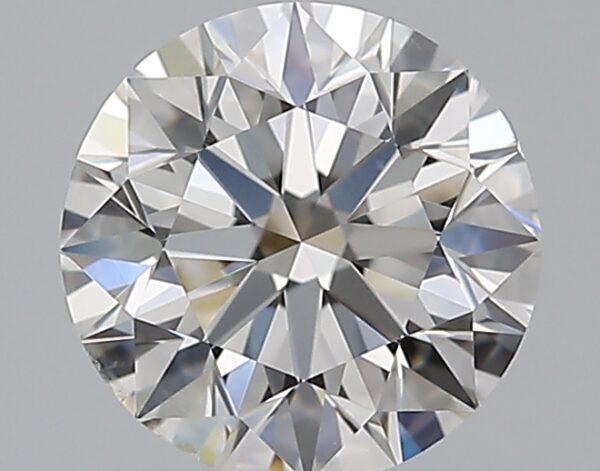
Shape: round
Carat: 1.01
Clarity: SI1
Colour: G
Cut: EX
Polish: EX
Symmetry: EX
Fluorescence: N
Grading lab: GIA
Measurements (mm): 6.34 x 6.38 x 4